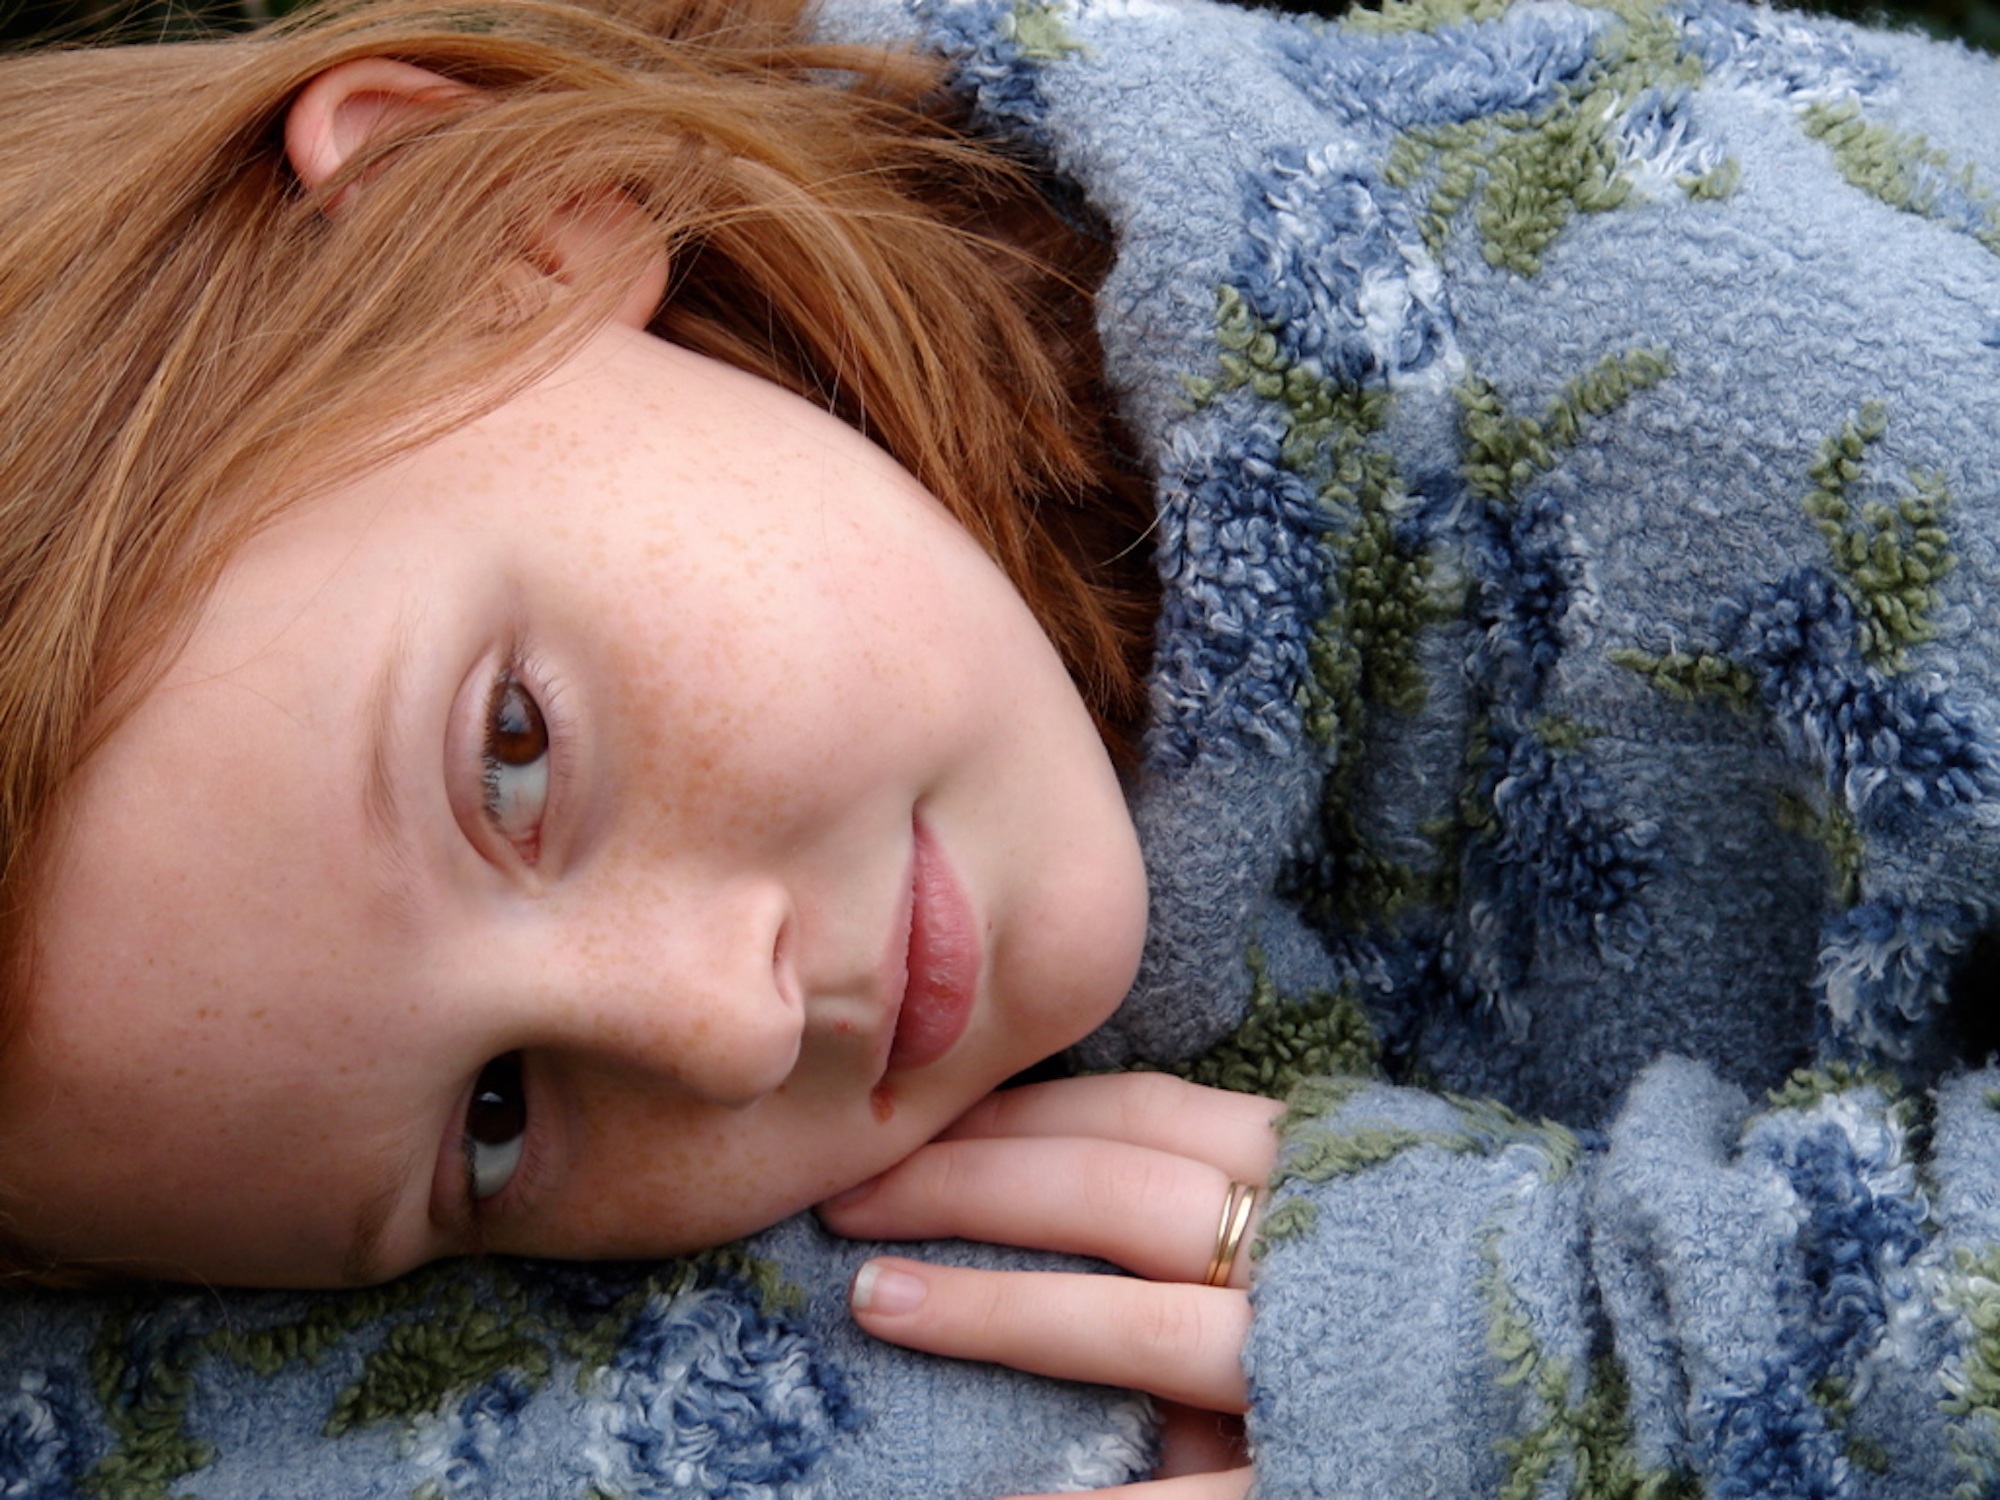
person, girl, hair, thought, portrait, youth, child, cozy, blue, rest, leisure, face, dream, infant, toddler, eye, head, skin, redhead, beauty, organ, young girl, imagine, portrait photography